Mayhew Cabin

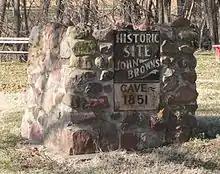
"John Brown's Cave" sign near cabin

The building was listed on the U.S. National Register of Historic Places on February 11, 2010. The listing was announced as the featured listing in the National Park Service's weekly list of February 18, 2011.